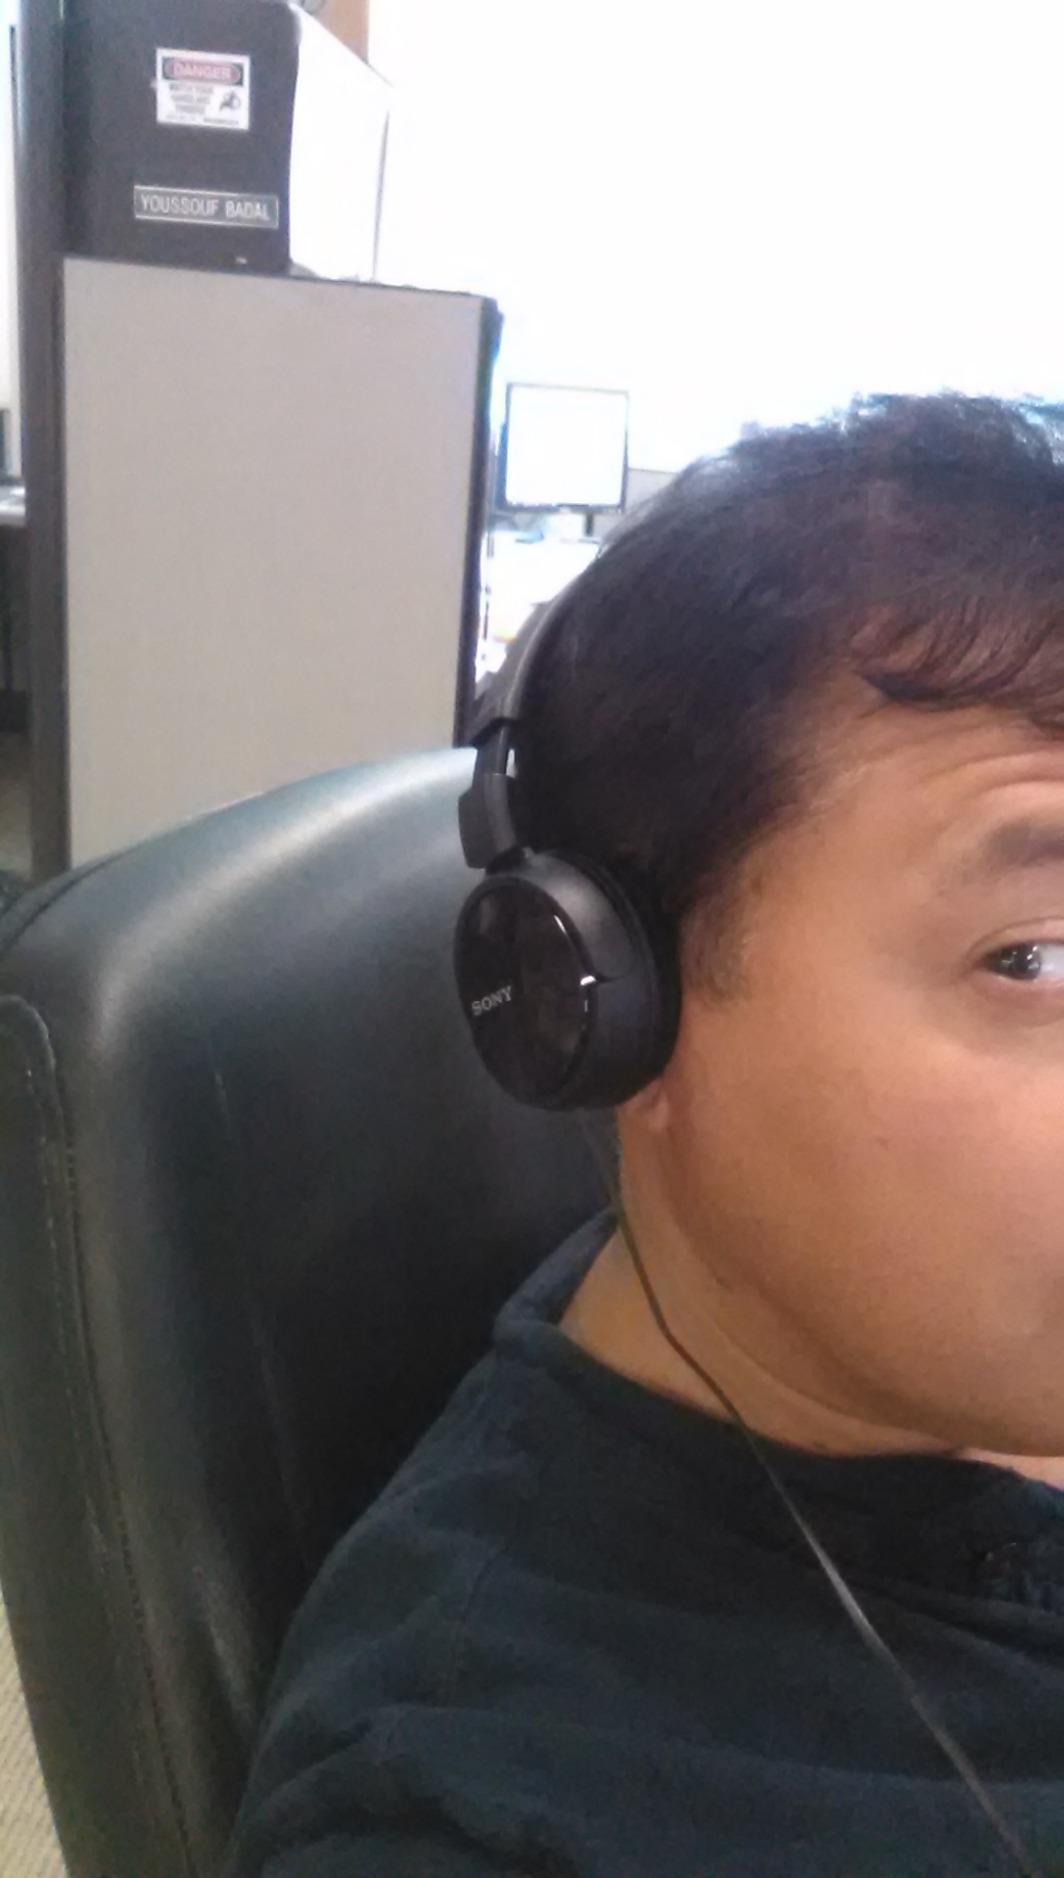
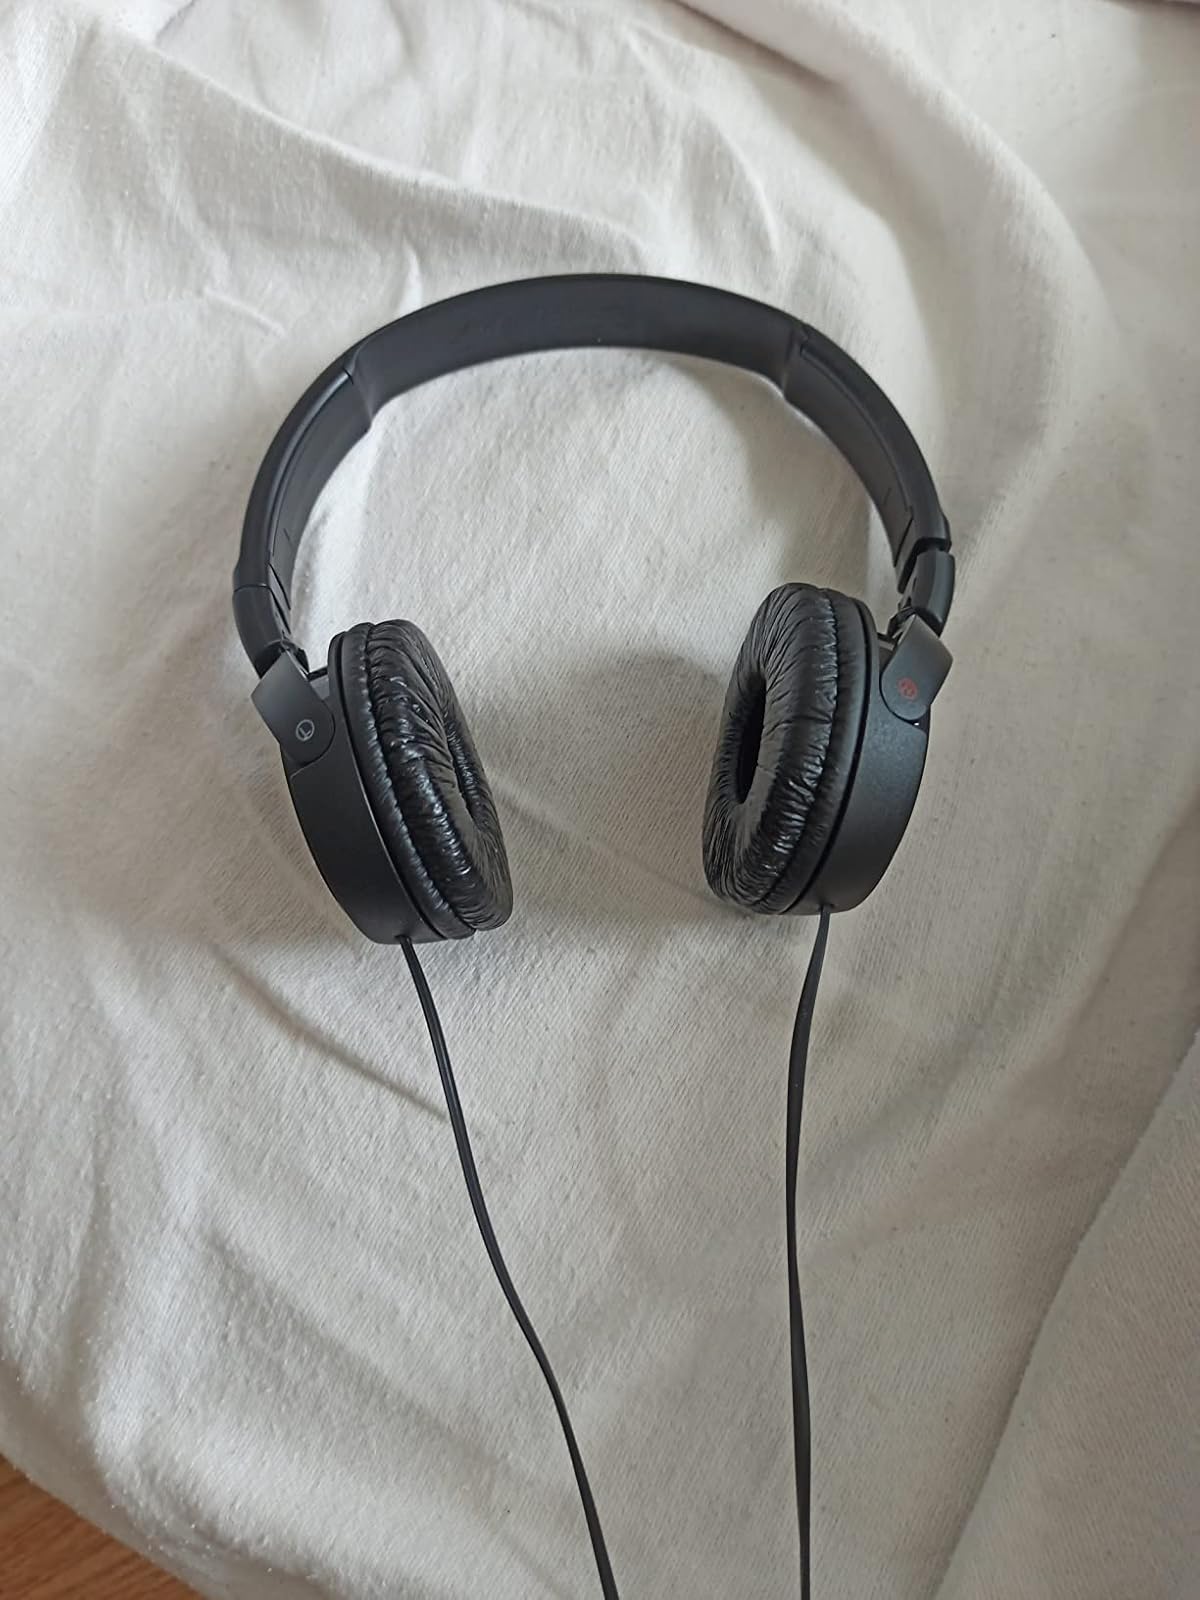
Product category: headphones
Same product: yes